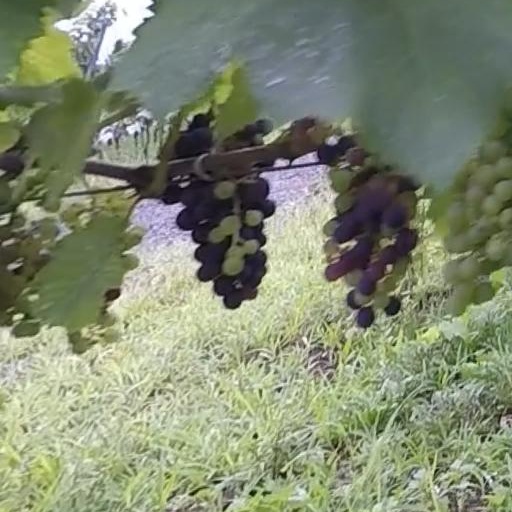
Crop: grape